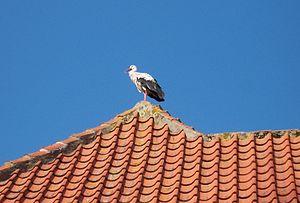
Ribe est une localité de la municipalité d'Esbjerg, en région Syddanmark, à l'ouest du Jutland, au Danemark.